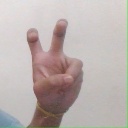
अक्षर: ई